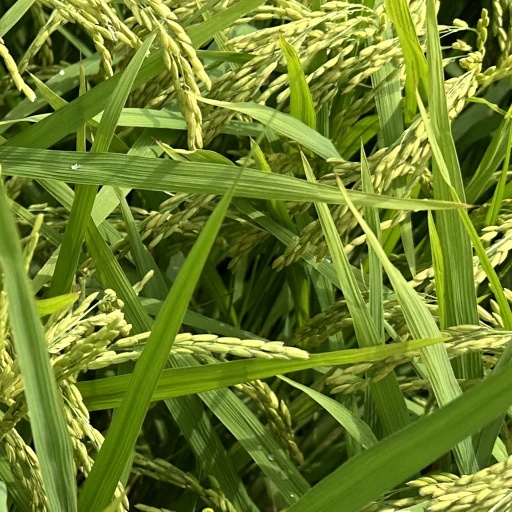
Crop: rice